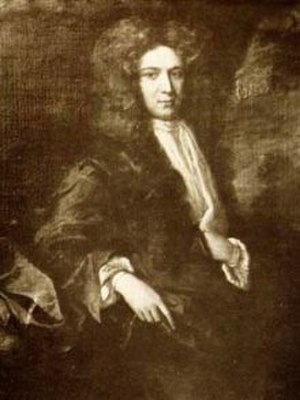
Anthony Collins
"Anthony Collins var en engelsk filosof og en af hovedmændene blandt de engelske ""Fritænkere"" og ""Deister"". Han forsvarede den frie tænknings ret over for de kirkelige autoriteter.